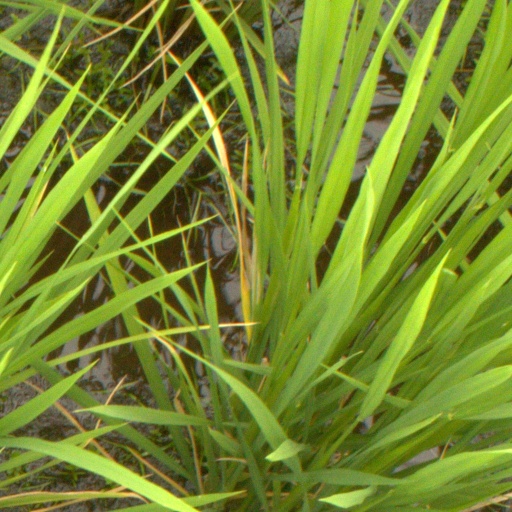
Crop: rice